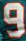
Number: 9